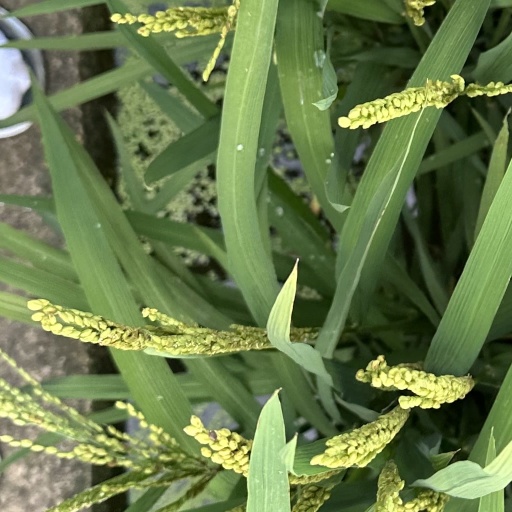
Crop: rice